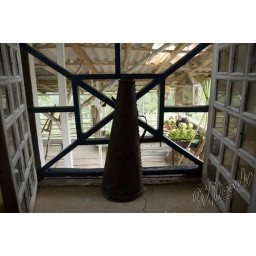
An old water pitcher in a window-casing. Through the window is the terrace where we had our dinner.